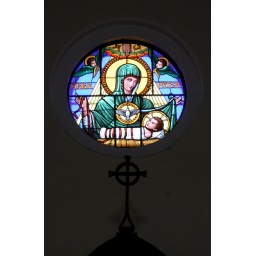
A stained glass window in a church in Macau- the first time I've been in a church for a long time!